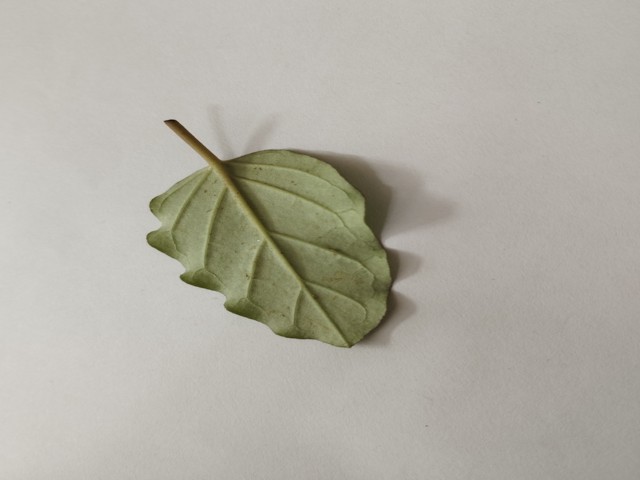
Plant: punarnava